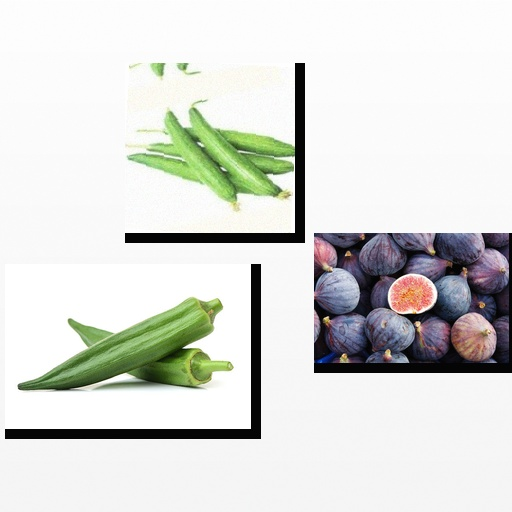
Food items: okra, sponge_gourd, fig